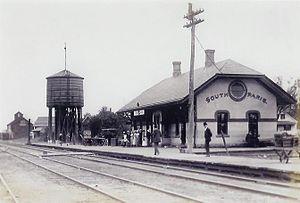
South Paris est un lieu désigné par le recensement situé dans la ville de Paris dans le comté d'Oxford, dans l'État du Maine, aux États-Unis. La population était de 2237 au recensement de 2000. Alors que le CDP se réfère uniquement à la zone densément peuplé dans la partie sud de la ville de Paris, la ville entière se trouve dans le code postal de South Paris, résultant que de nombreux résidents se référant à l'ensemble de la ville comme South Paris.
La gare du Grand Tronc est une ancienne gare ferroviaire des États-Unis, située à South Paris dans l'État du Maine.